Aasai Manaivi

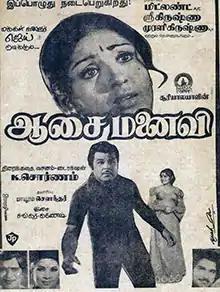
Theatrical release poster

Aasai Manaivi is a 1977 Indian Tamil-language comedy film directed by K. Sornam, and produced by Mayuram Soundar. The film stars Jaishankar and Sujatha. It was released on 27 August 1977.